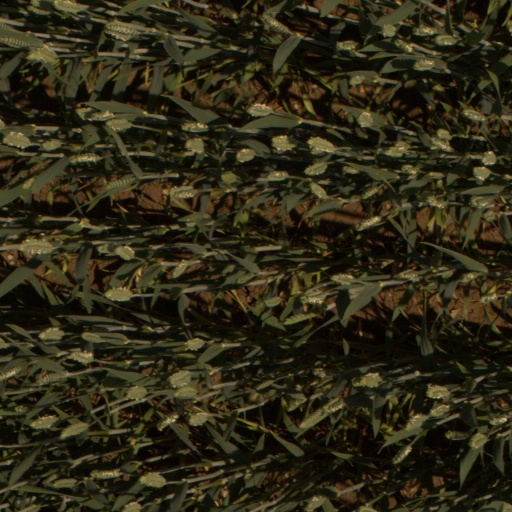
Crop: wheat